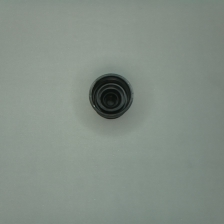
Color: black
Cap type: flip-top cap